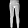
Label: Trouser